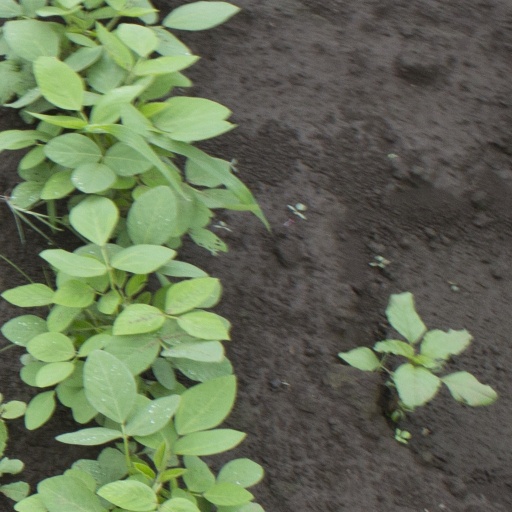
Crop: soybean